Schleicher ASW 20

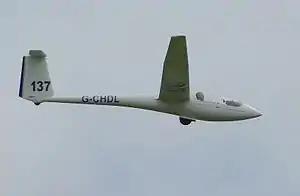

The ASW 20 is an FAI 15 metre Class glider designed by Gerhard Waibel and built by Alexander Schleicher GmbH & Co. Its fuselage is nearly identical to that of the ASW 19, mated to newly designed flapped wings for the 15 metre Class. The prototype first flew in 1977. It proved to be a highly successful glider, winning several World Championships, and was still being flown at this level up to 1995. Developments along its production life included winglets, pneumatic turbulators, and wingtip extensions. It remained in production until 1990, when it was superseded by the ASW 27. 765 were built by Schleicher and a further 140 were made under license by Centrair in France.